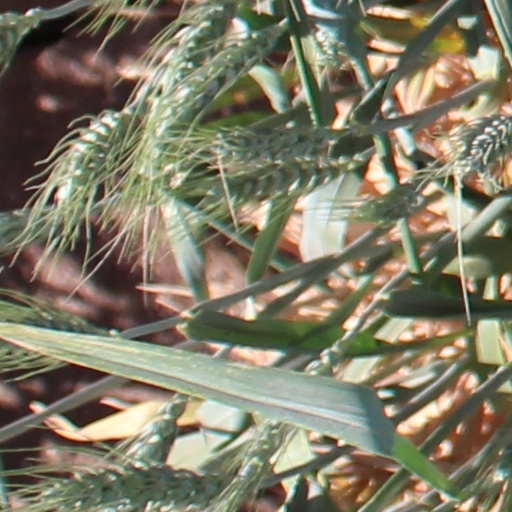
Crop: wheat